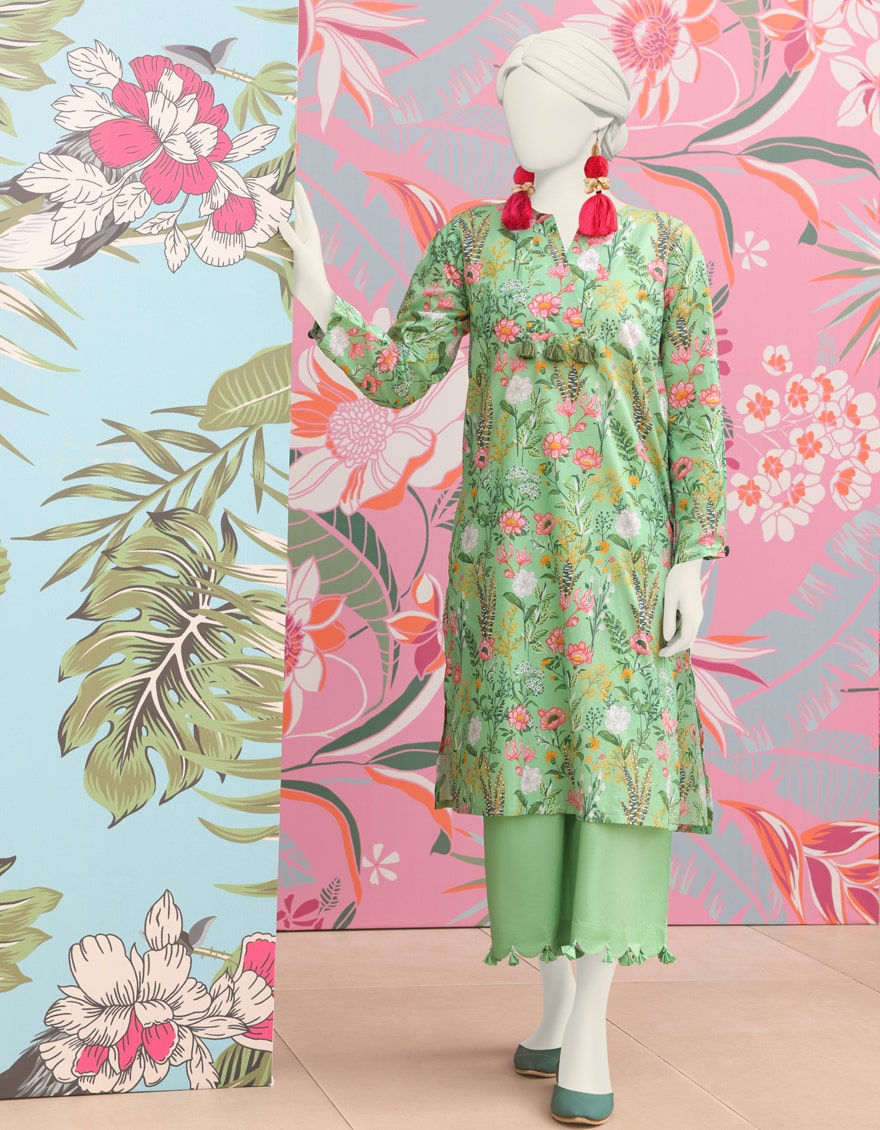
green multi floral print tunic top